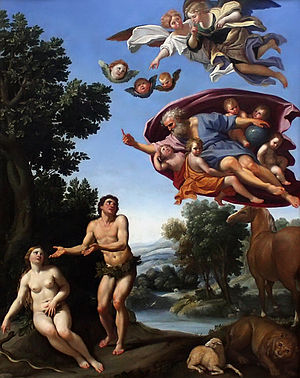
Første Mosebog / Indhold / Skabelsen og syndefaldet (1 Mos 1-3) / Adam og Eva
Adam svarede: »Kvinden, du satte hos mig, gav mig af træet, og så spiste jeg.« (1 Mos 3:12)
Første Mosebog, også kaldet Genesis, er den første bog i Bibelen, både den jødiske Tanakh og kristendommens Gamle Testamente, hvor den udgør første del af Pentateuken – samlingen af de fem mosebøger. Første Mosebog er kanonisk litteratur i kristendommen, jødedommen og i mindre grad islam.